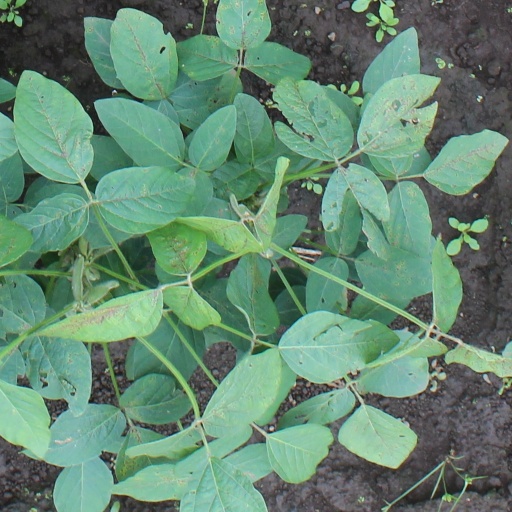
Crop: soybean